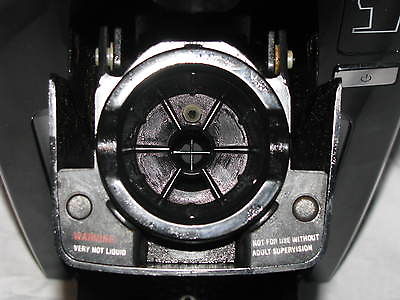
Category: coffee maker